Temple of Artemis, Corfu

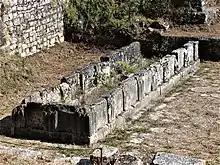
Remains of the altar. Only 8 m. of its northern section survive. The rest of the 25 m-long altar was built over, to create the foundations of the Saint Theodore monastery which was built on the site of the temple. The wall of the monastery can be seen on the right of the picture, south of the altar remnant. The temple was located to the west (right) of the altar.

The temple had a massive altar which was built precisely rectangular and stood in front of the temple. It was 2.7 m. wide and 25 m. long. Only 8 m. of its northern section survive. The rest of the altar disappeared under the foundations of the Saint Theodore monastery which was built on the site of the temple. The temple was located to the west (right) of the altar.